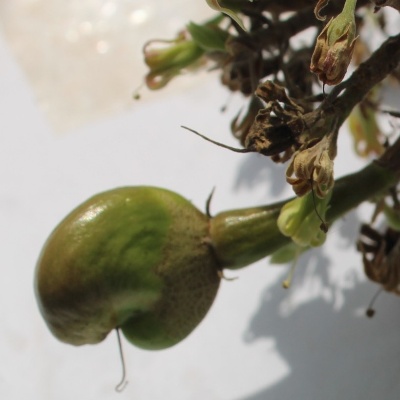
Crop: Cashew
Condition: healthy